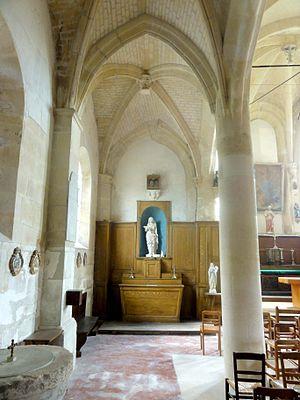
Bas-côté nord, vue vers l'est.
L'église Saint-Léger est une église catholique paroissiale située à Jagny-sous-Bois, en France. C'est une église incomplète, qui a perdu sa nef rustique et sans intérêt architectural au milieu du XXᵉ siècle, quand elle a été démolie en raison de son mauvais état. N'en reste que le mur du sud-est, qui relie le clocher en bâtière de facture très simple à la partie subsistante de l'église. Il s'agit des deux travées droites du vaisseau central du chœur, accompagnées de deux collatéraux, et de l'abside polygonale. Cet ensemble achevé vers le milieu du XVIᵉ siècle est très sobre à l'extérieur, mais l'intérieur montre tout le registre de la décoration Renaissance du meilleur niveau. Les dais des niches à statues de l'abside constituent une particularité que peu d'autres églises ne partagent. Abstraction faite des détails sculptés, l'architecture elle-même est toujours de conception gothique flamboyante. L'église est classée monument historique depuis 1980, et sa restauration s'est achevée en 2014.